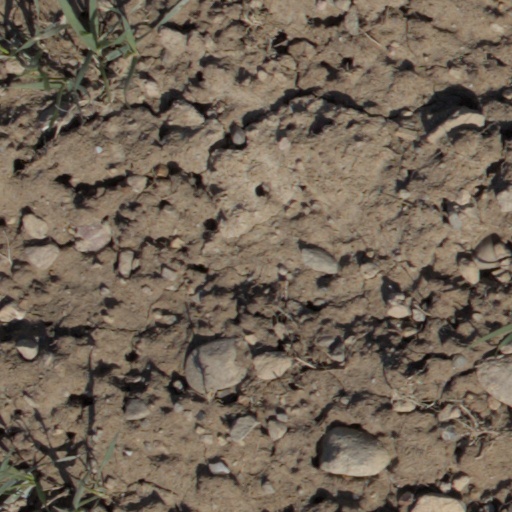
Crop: wheat